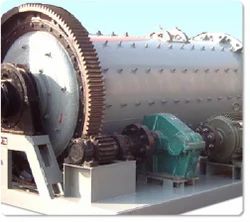
Label: Cement_Plant_Gear